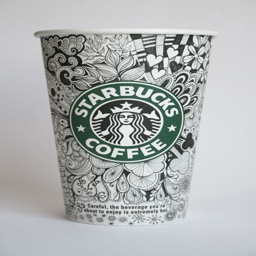
another cup according to author